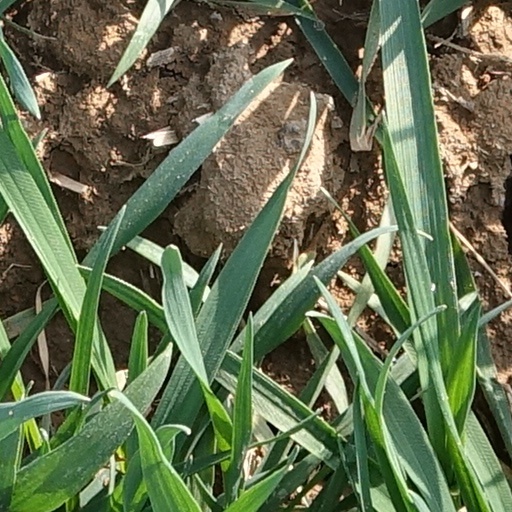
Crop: wheat